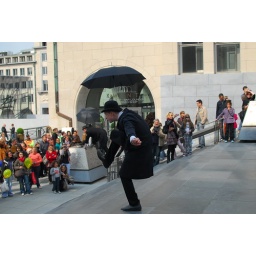
Man with umbrella, street theater in Brussels